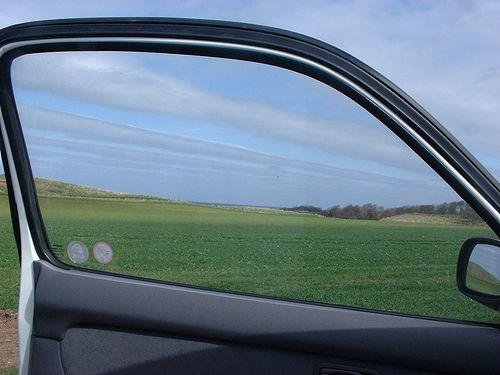
Weather: cloudy or overcast